Fear City pamphlets

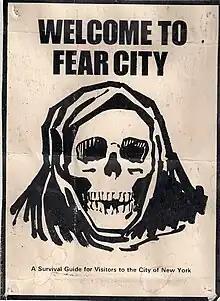
Cover of the Fear City pamphlet

The Fear City pamphlets were distributed in New York City during June, 1975 in a propaganda campaign by the city's police and corrections officers. The pamphlets were subtitled "A Survival Guide for Visitors to the City of New York" and had a picture of a hooded skull on the cover. They warned of high rates of violent crime in the city and contained nine guidelines for "survival".